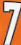
Number: 7